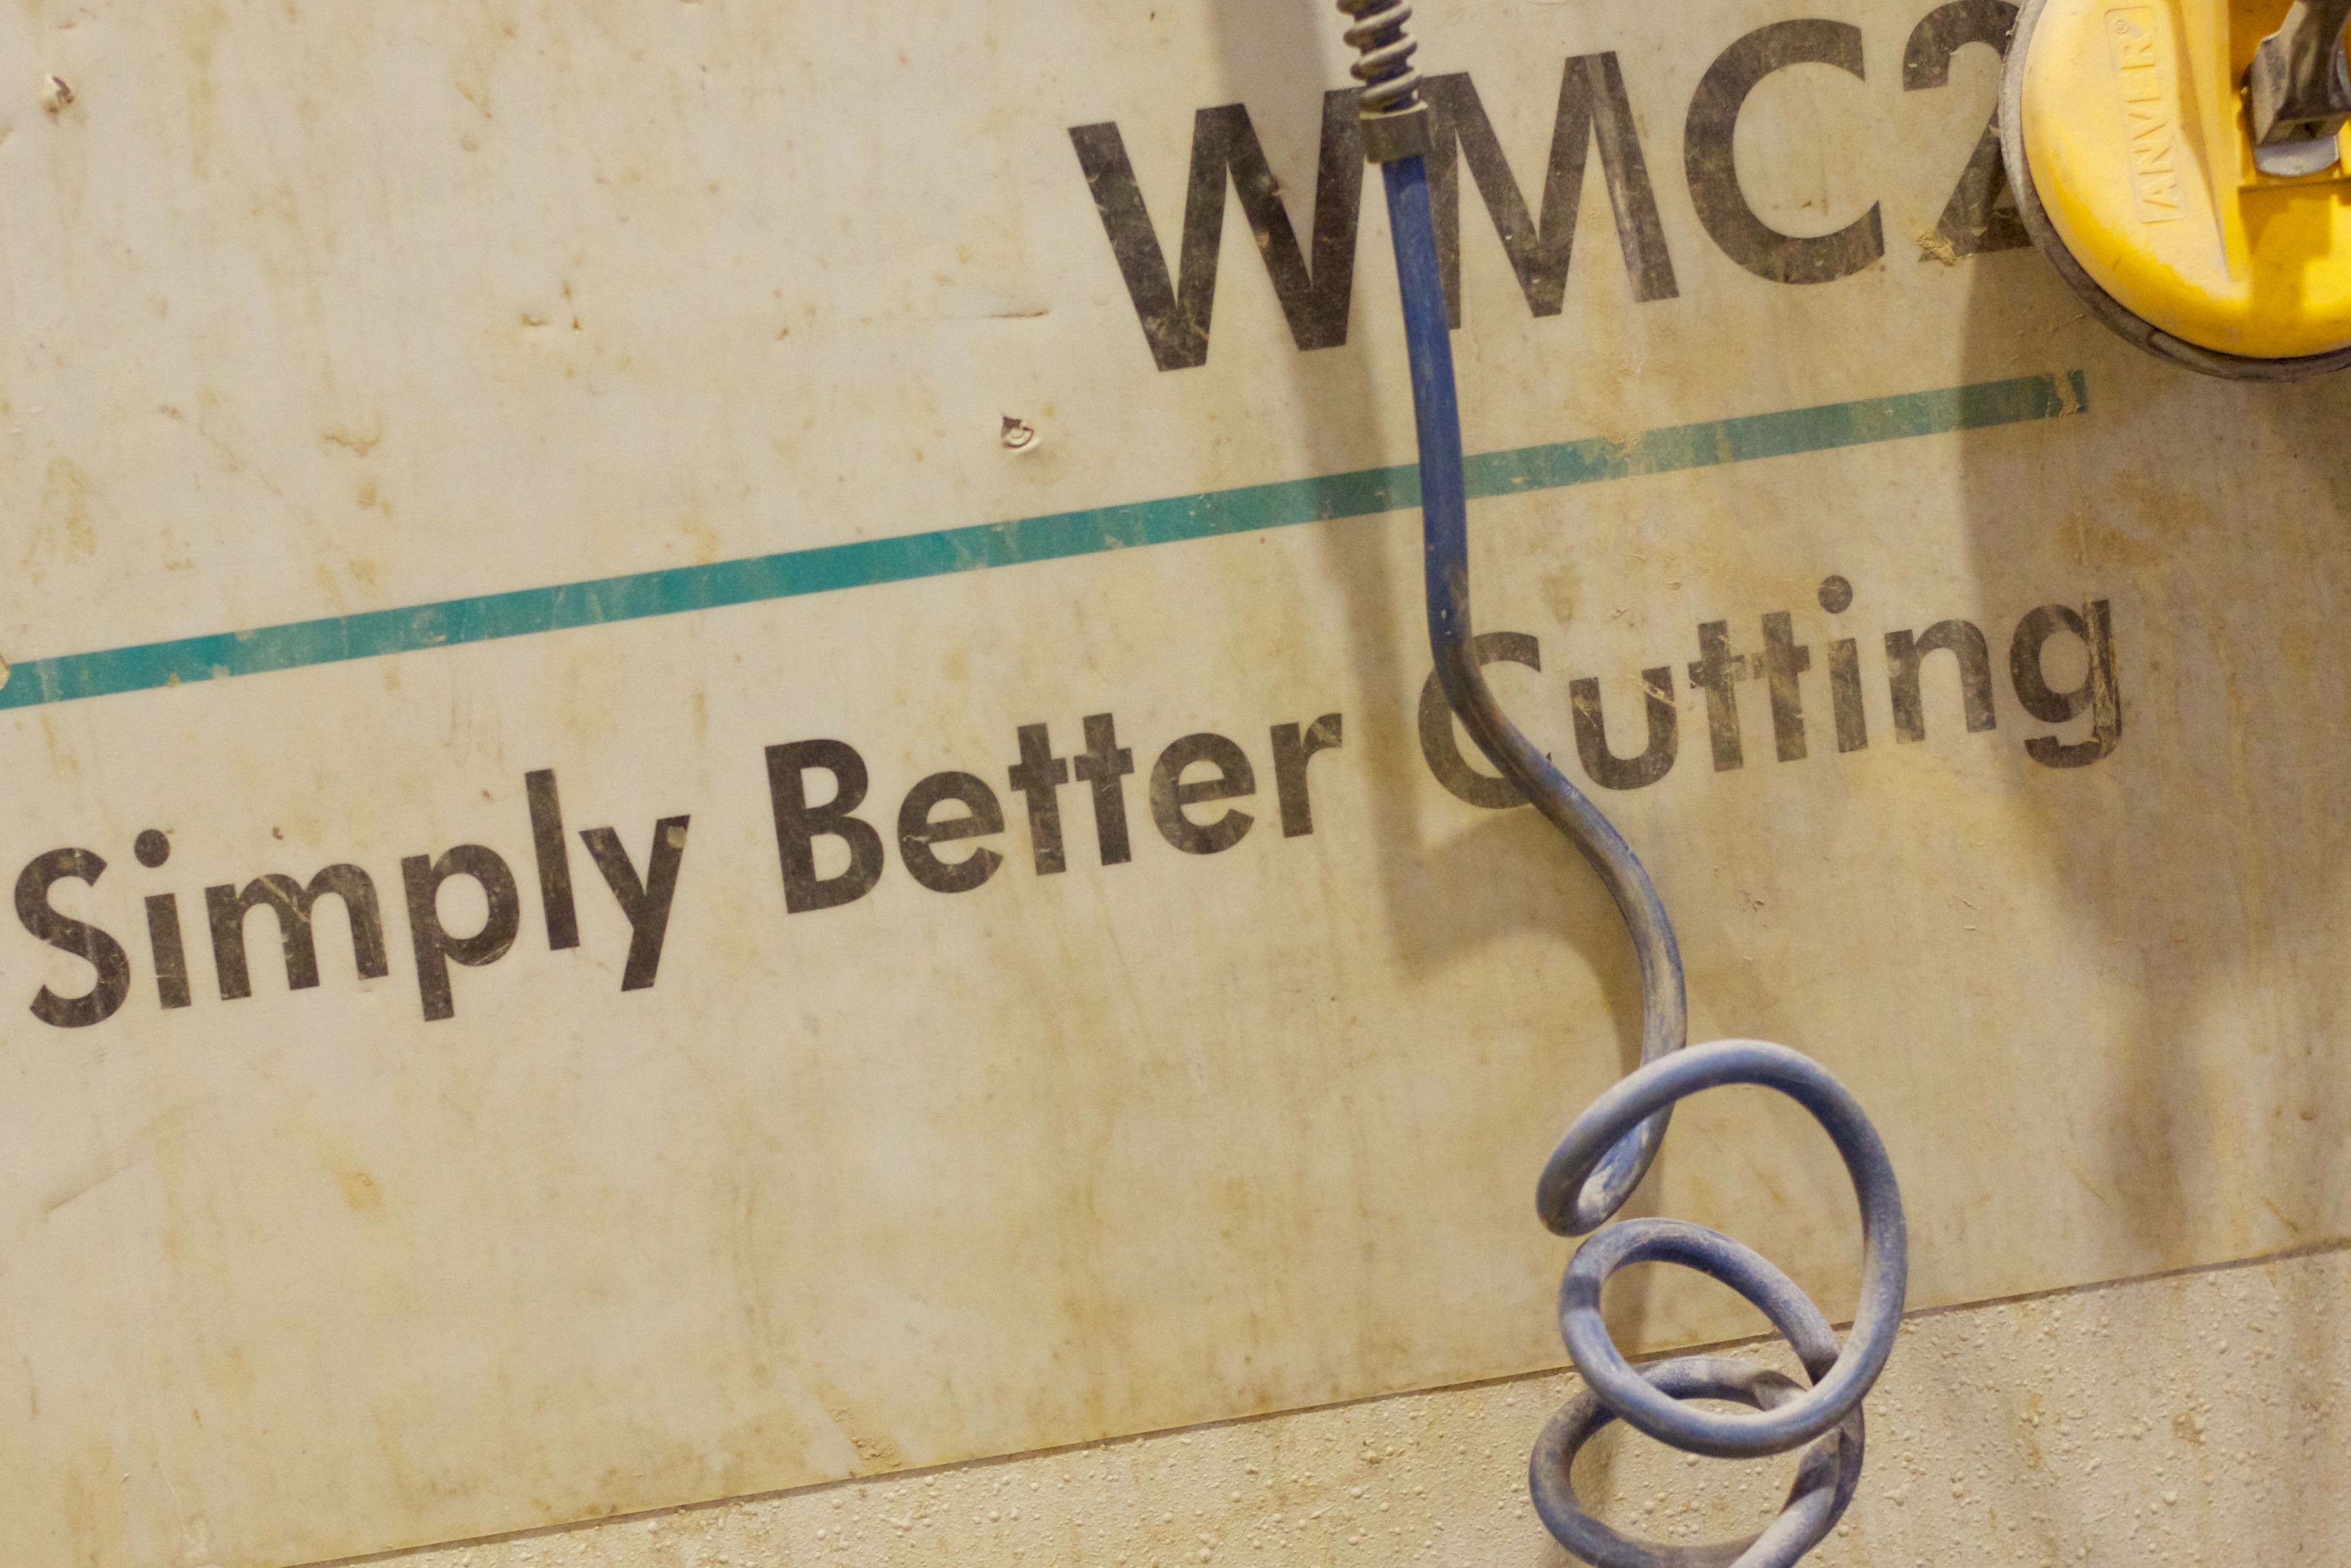
number, nasa, langley